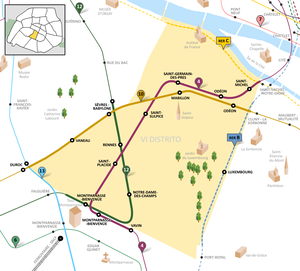
6e arrondissement de Paris (France), les lignes de métro et RER. En espagnol
Le 6ᵉ arrondissement de Paris se situe au centre de la ville, sur la rive gauche de la Seine.